Piedmont Unified School District

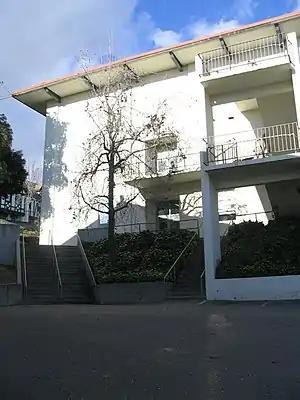
The district office shares a building with Piedmont High School and Millennium High School, and sits next to Piedmont Middle School.

The Piedmont Unified School District (PUSD) comprises the seven schools in the city of Piedmont, California, United States.